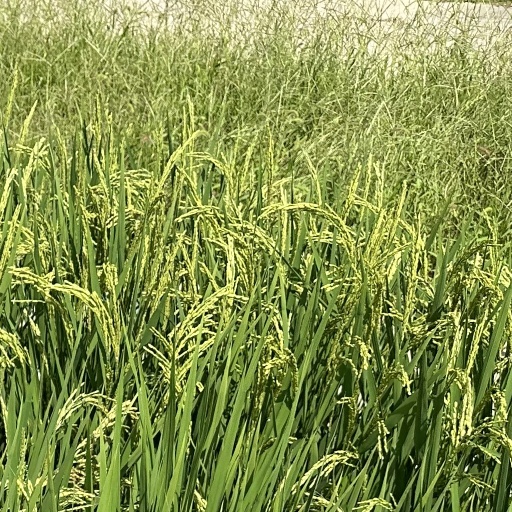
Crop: rice